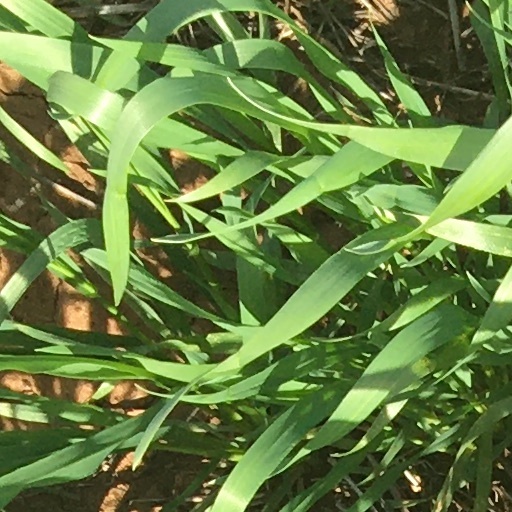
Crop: wheat